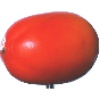
Label: Kaki 1